Great Malvern railway station

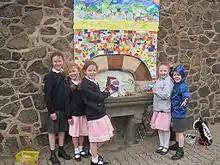
The station drinking fountain, a Malvern spring water spout, gets "well dressed" every year. Naturally in 2010 the theme of the decorations was railways.

Great Malvern railway station is one of two stations serving the town of Malvern, Worcestershire, England (the other being Malvern Link station) on the Hereford to Worcester section of the Cotswold Line. It is situated downhill from the centre of Great Malvern and close to Barnards Green. The station retains most of its original Victorian station design by the architect Edmund Wallace Elmslie and is a Grade II listed building.